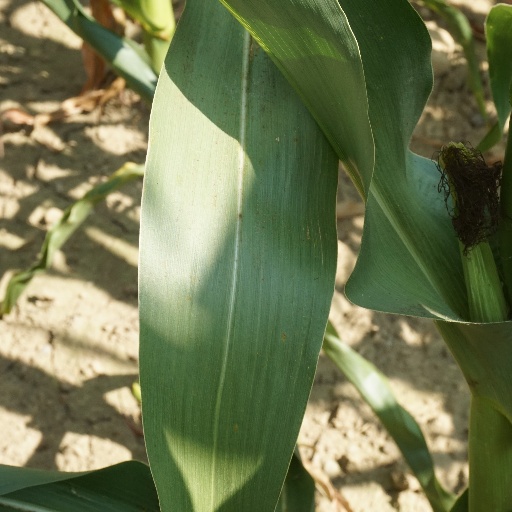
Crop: maize; corn